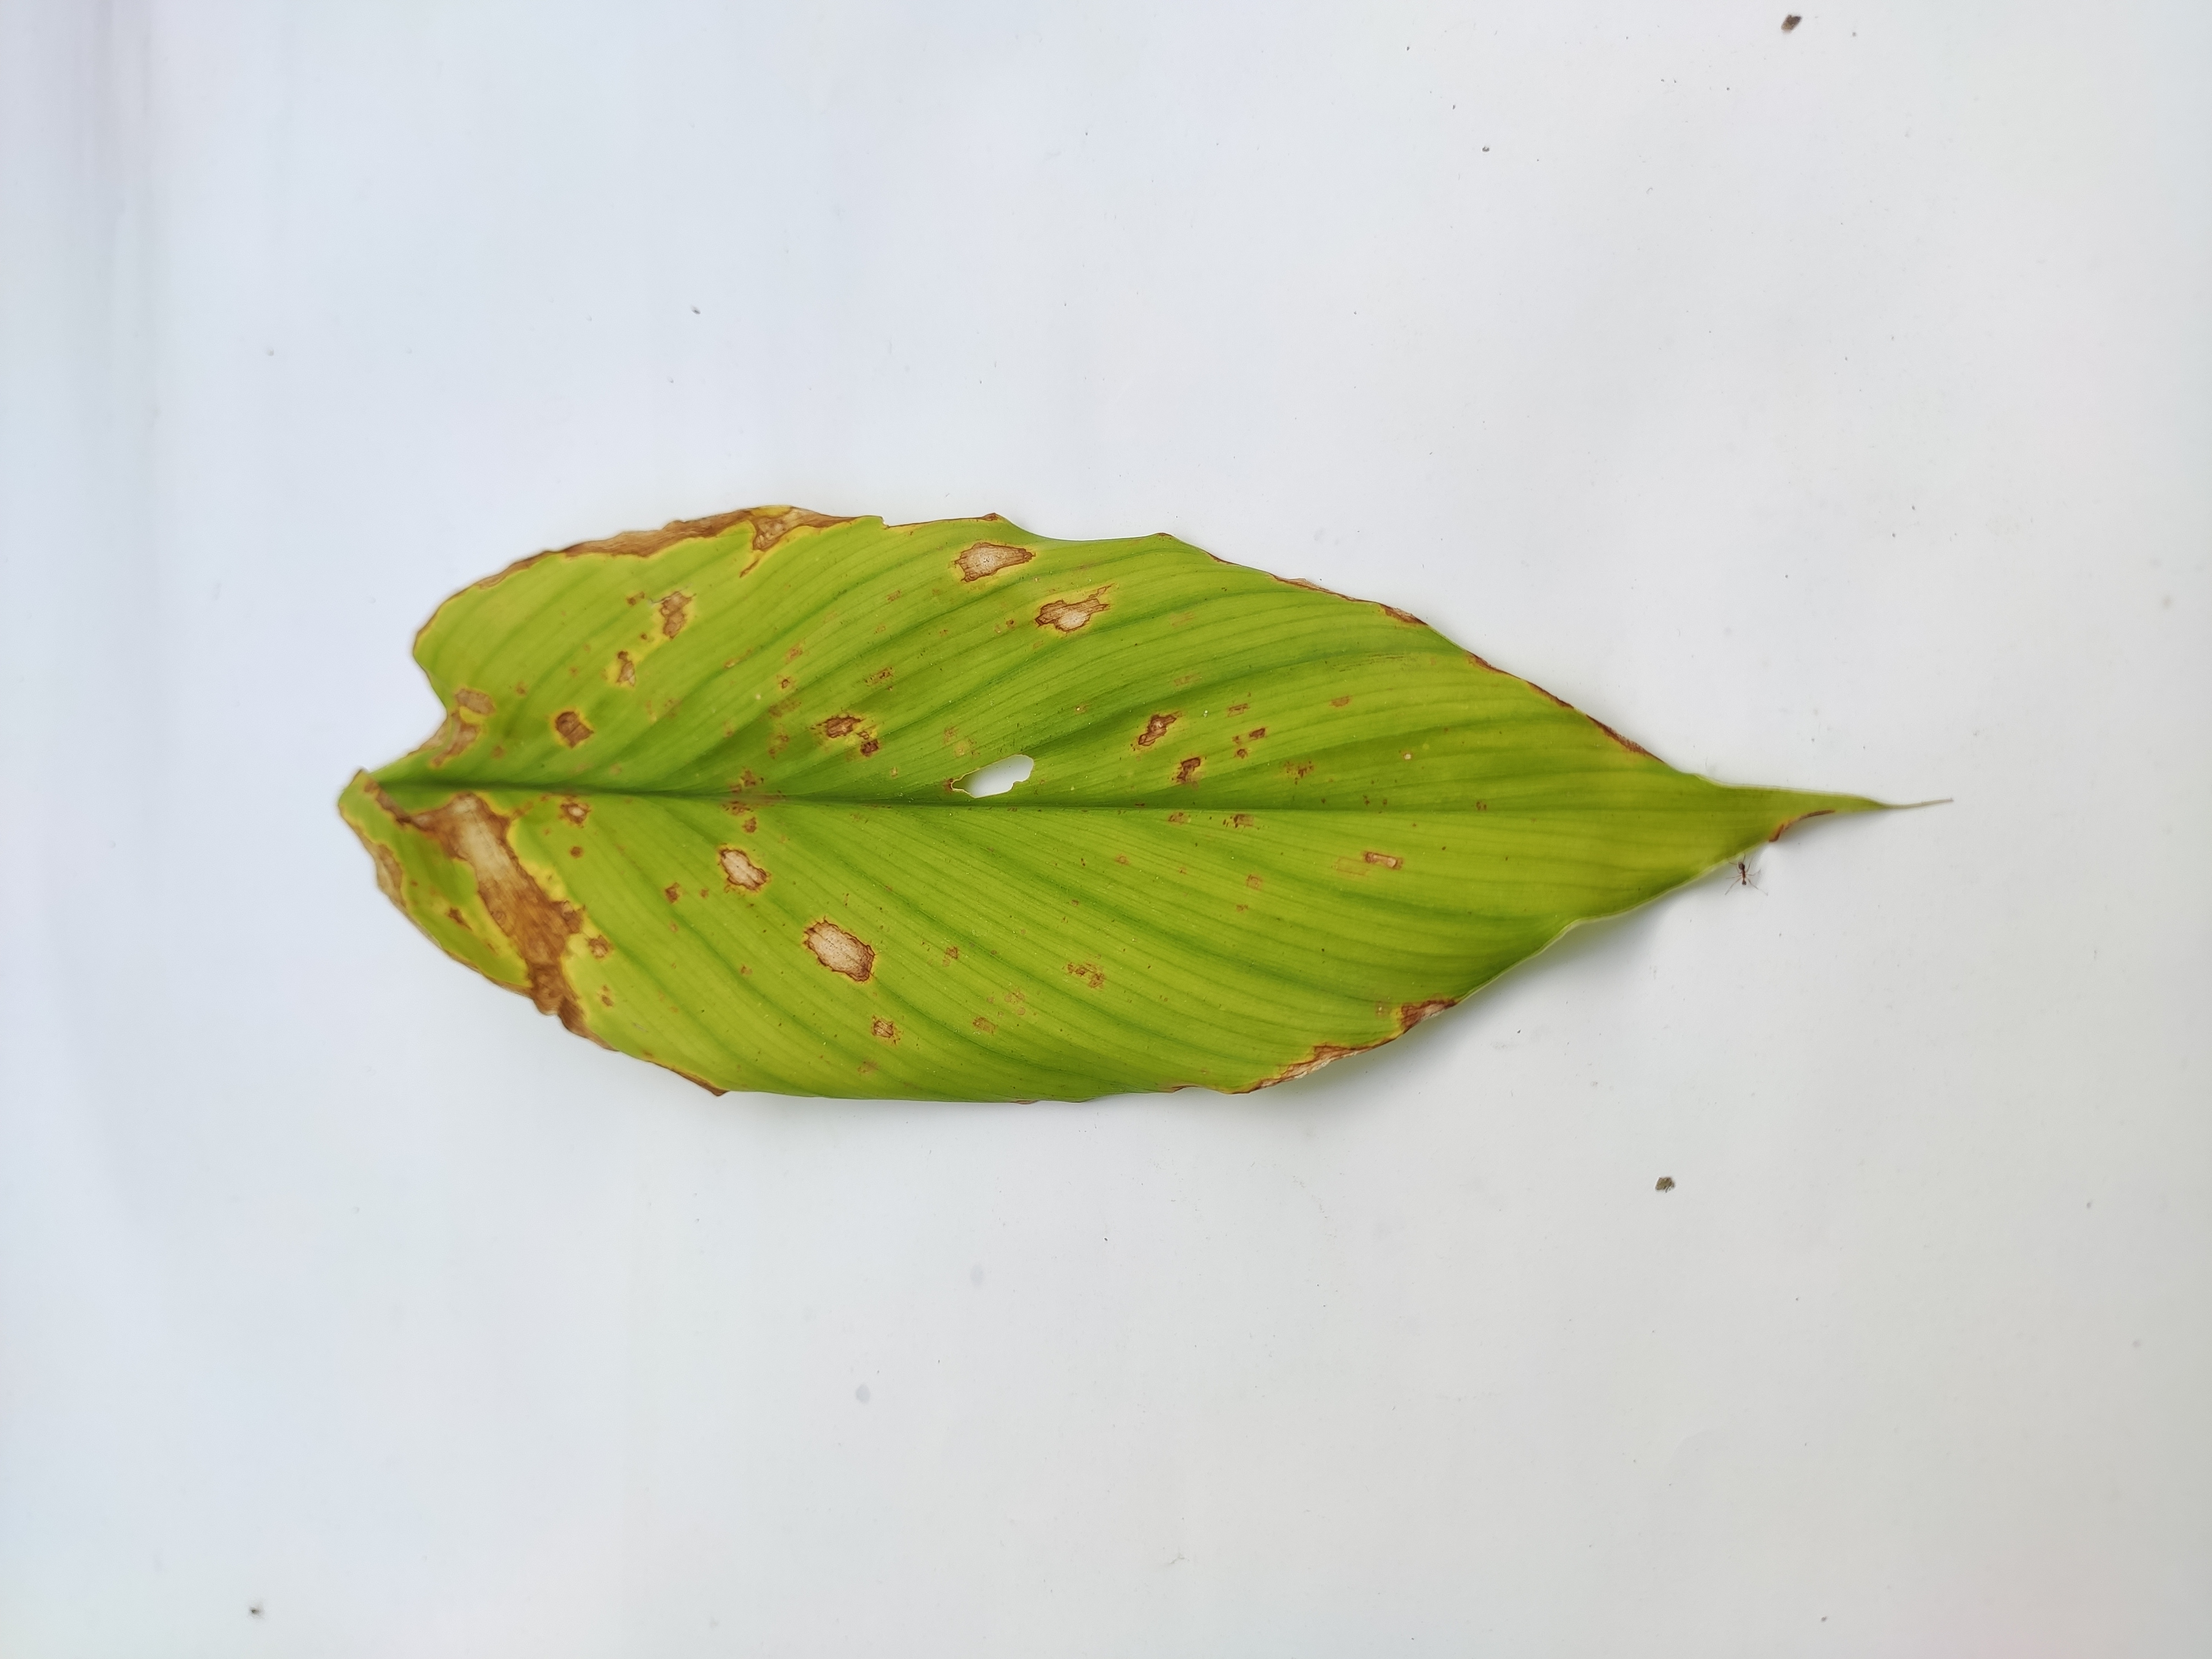
Label: Leaf_Spot